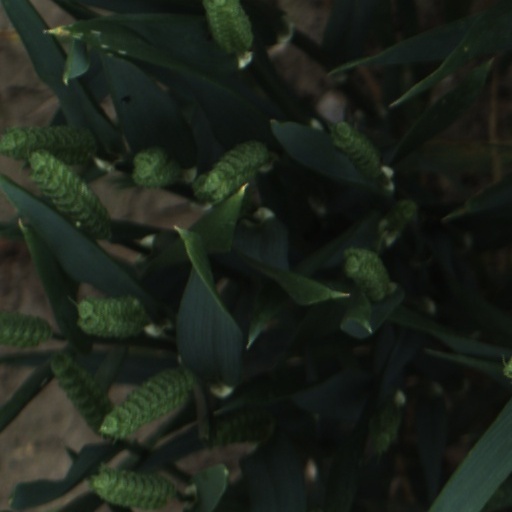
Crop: wheat